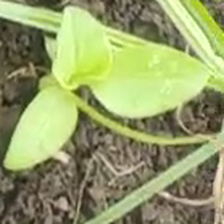
Weed species: Kena_(Commplina_benghalensio)